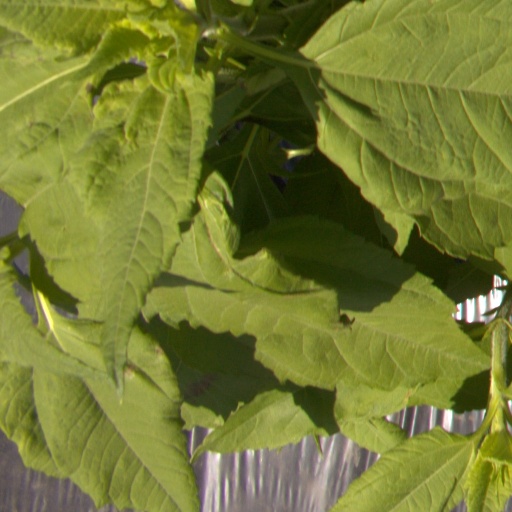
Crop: Jerusalem artichoke